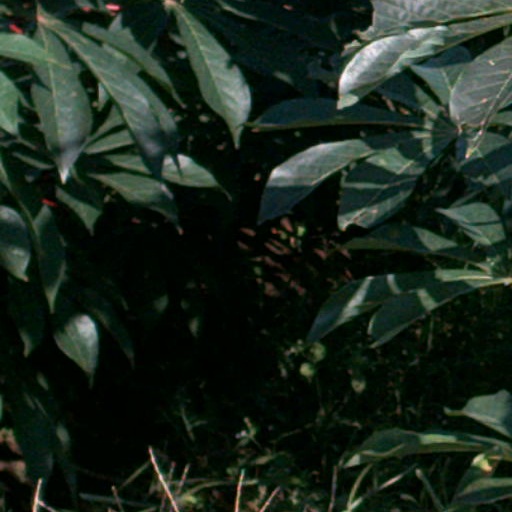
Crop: cassava